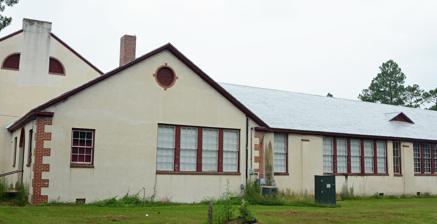
Building: Ocilla Public School
Country: United States of America
Year built: 1934
United States historic place Ocilla Public School U.S. National Register of Historic Places Show map of Georgia Show map of the United States Location 4th and Alder Sts., Ocilla, Georgia Coordinates 31°35′40″N 83°15′14″W / 31.59444°N 83.25389°W / 31.59444; -83.25389 Area 3.5 acres (1.4 ha) Built 1934 Architect Parrott, Lauren Architectural style Colonial Revival, International Style NRHP reference No. 04001186 Added to NRHP October 27, 2004 The Ocilla Public School , also known as Irwin County Elementary School , is a historic school building in Ocilla , Georgia , United States, that is listed on the National Register of Historic Places . Description The main building is a one-story U-shaped building with 17 classrooms, a library, a 700-seat auditorium, and more.  It has Colonial Revival details.  It was built in 1934 to serve as both elementary school and high school.  In the early 1950s, it became known as the Irwin County Elementary School when a separate high school was built about three blocks away. A one-story brick cafeteria and classroom building was added in c.1960, and has International Style design. See also Georgia (U.S. state) portal National Register of Historic Places portal National Register of Historic Places listings in Irwin County, Georgia References